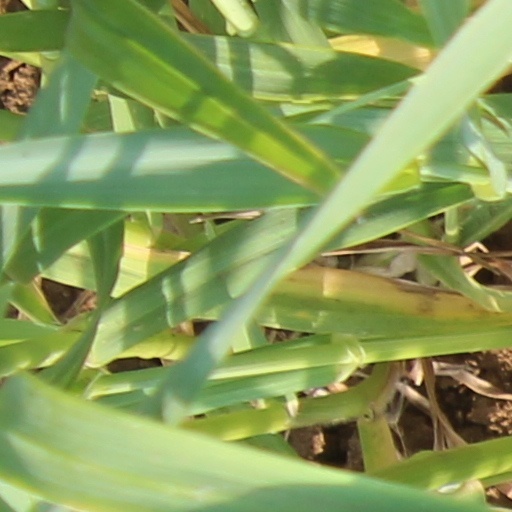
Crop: wheat